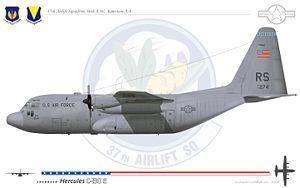
C 130E US Air Force 37th Airlift Squadron
Le Lockheed C-130 Hercules est un avion de transport militaire conçu par les États-Unis au début des années 1950. Il a rencontré un succès remarquable avec plus de 2 200 exemplaires construits pour une cinquantaine de pays utilisateurs, et reste en 2019 encore largement utilisé, et toujours produit dans des versions améliorées.
Le 37th Airlift Squadron, est un escadron de transport de l'United States Air Forces in Europe appartenant au 86th Airlift Wing basé à Ramstein Air Base en Allemagne. Il est aujourd'hui équipé de quadrimoteurs C-130E.